Corona Data Systems

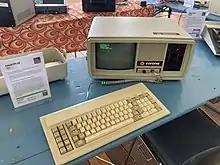
Corona PPC-22 by Corona Data Systems

Founded in mid-1981 by Robert Harp, who co-founded Vector Graphic. Along with Harp, the firm was co-founded by Robert Steven Kramarz who at age 31 was employee #1 and General Manager. Daniel R. Carter was named as CEO a year later. By 1984, Corona employed 280 people. In mid-1985 the firm received fresh capital from the Daewoo Group of South Korea who acquired a controlling interest.